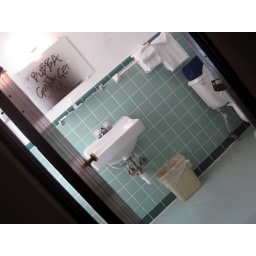
Broken toilet locks and threatening mirrors weren't in the brochure